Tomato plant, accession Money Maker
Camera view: bottom (45 deg); turntable rotation: 330 degrees
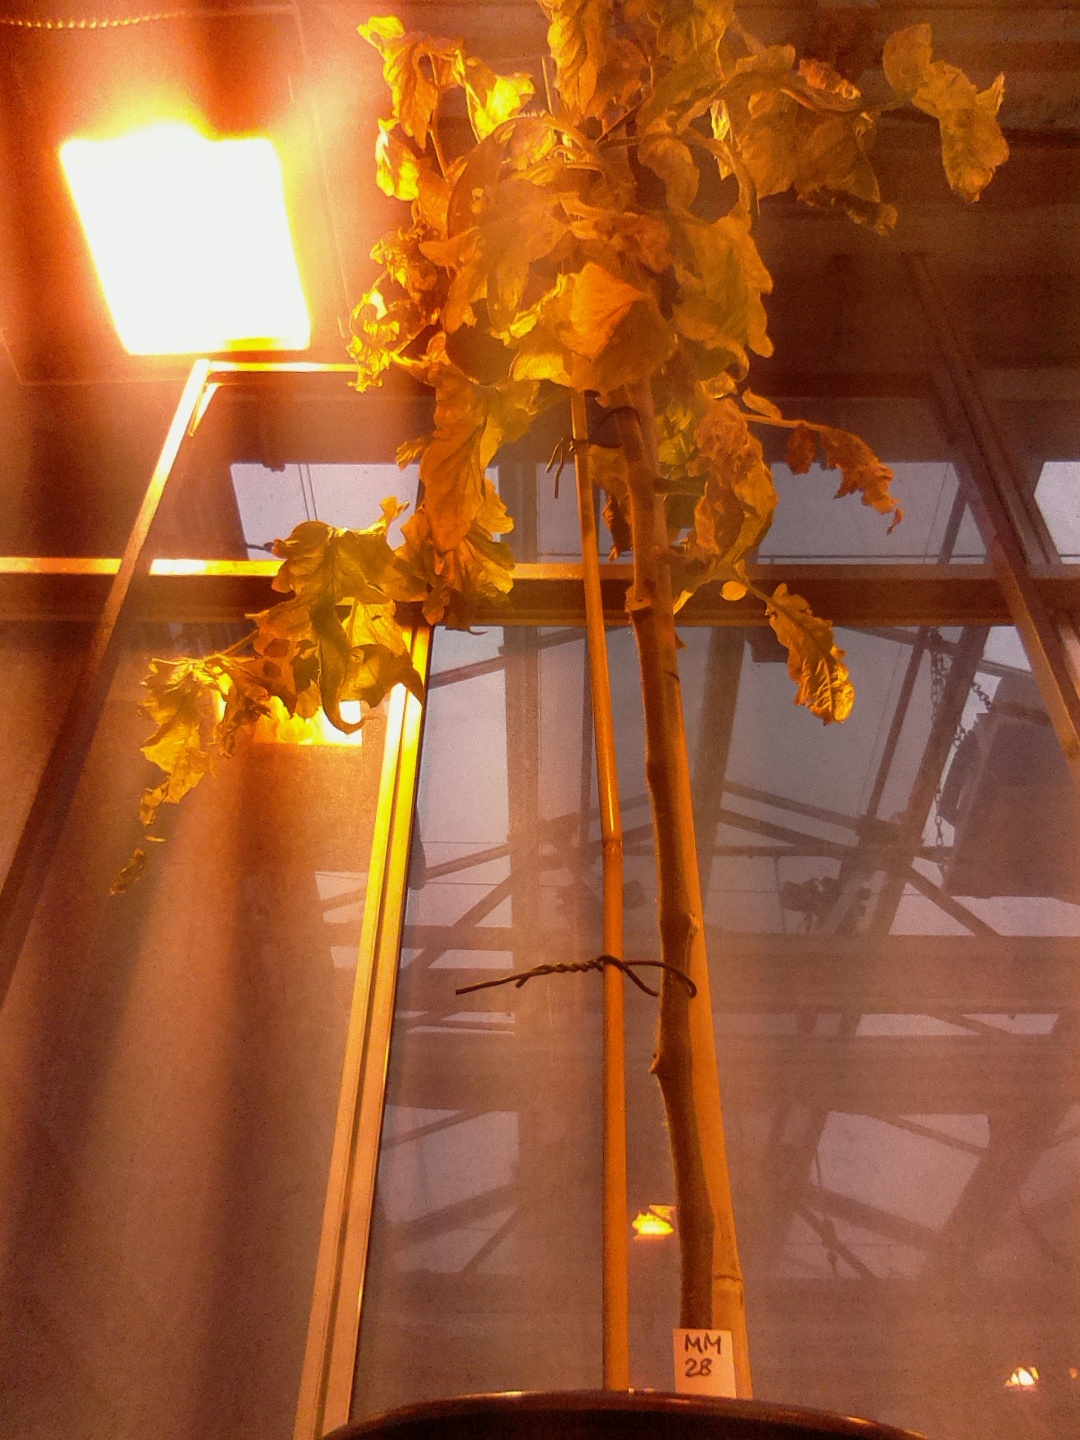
BBCH growth stage 86: 60%-70% of fruits show typical fully ripe color